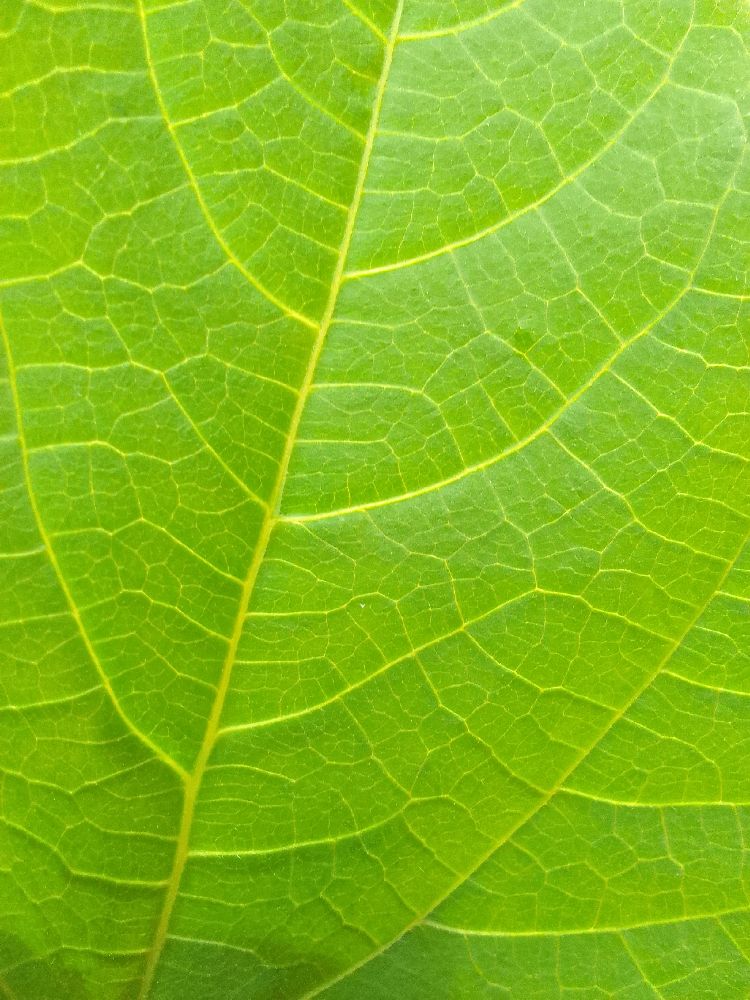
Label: healthy